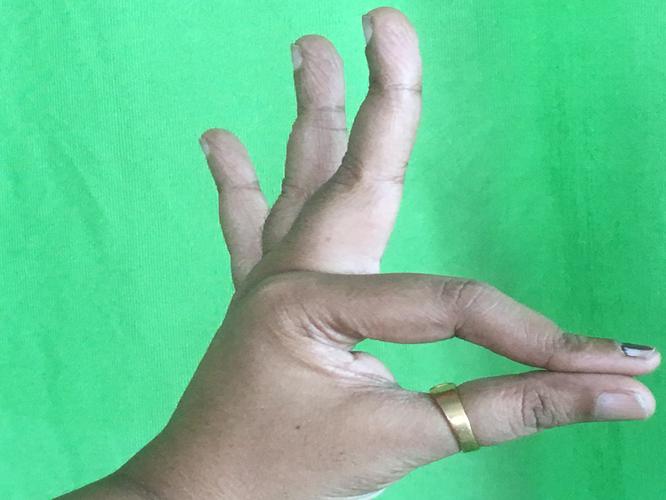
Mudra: Hamsasyam
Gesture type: single_hand